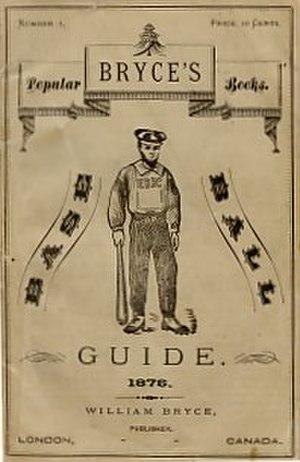
Cet article traite des événements qui se sont produits durant l'année 1876 au Canada.
Chronologie du sport